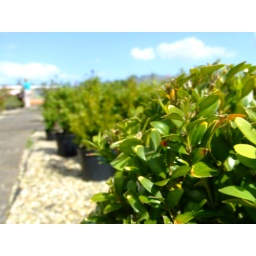
Shrubbery all in a line. This photo edited at all, contrary to what the blue sky may suggest.